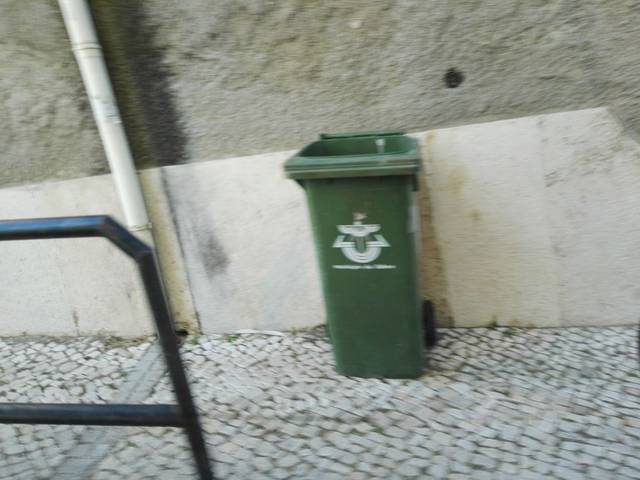
Region: Portugal
Coordinates: 38.706, -9.166